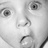
Emotion: surprise